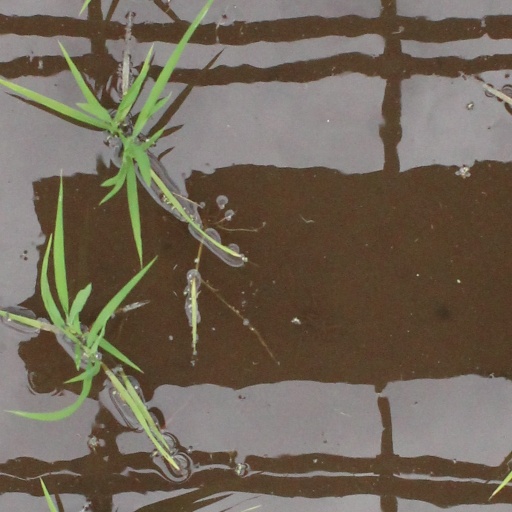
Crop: rice